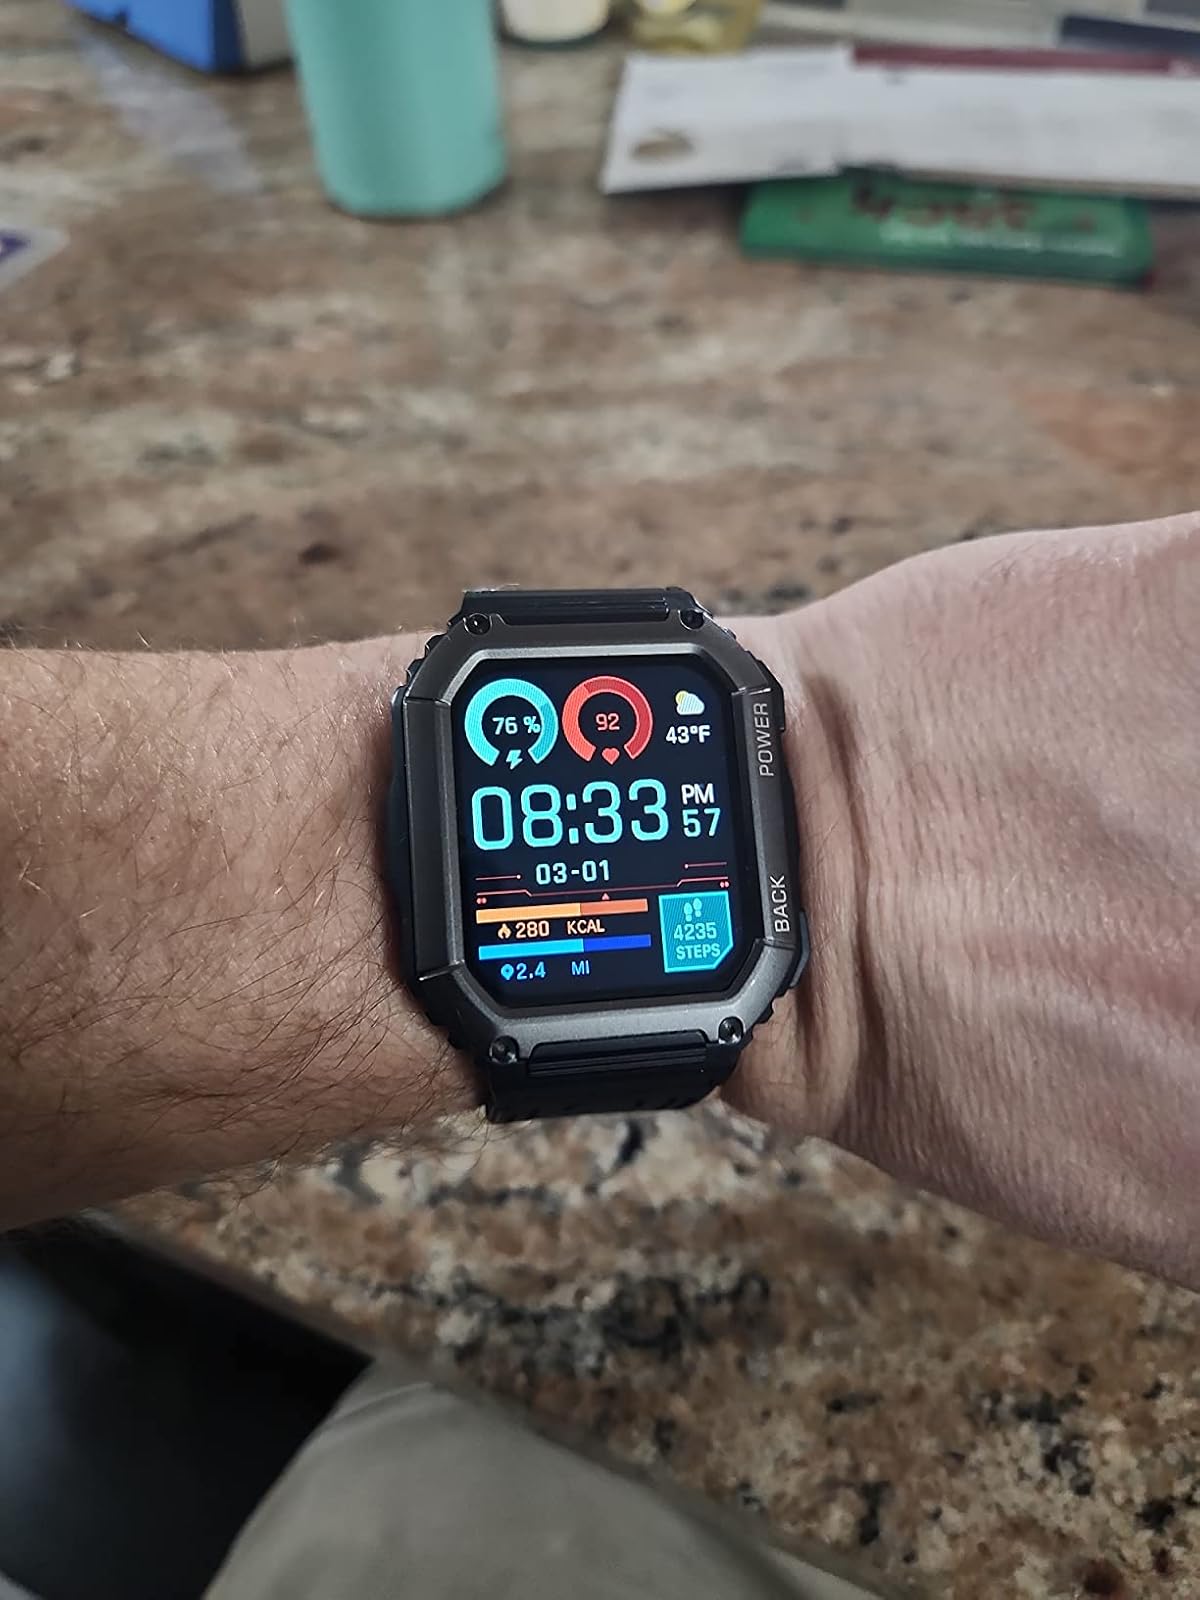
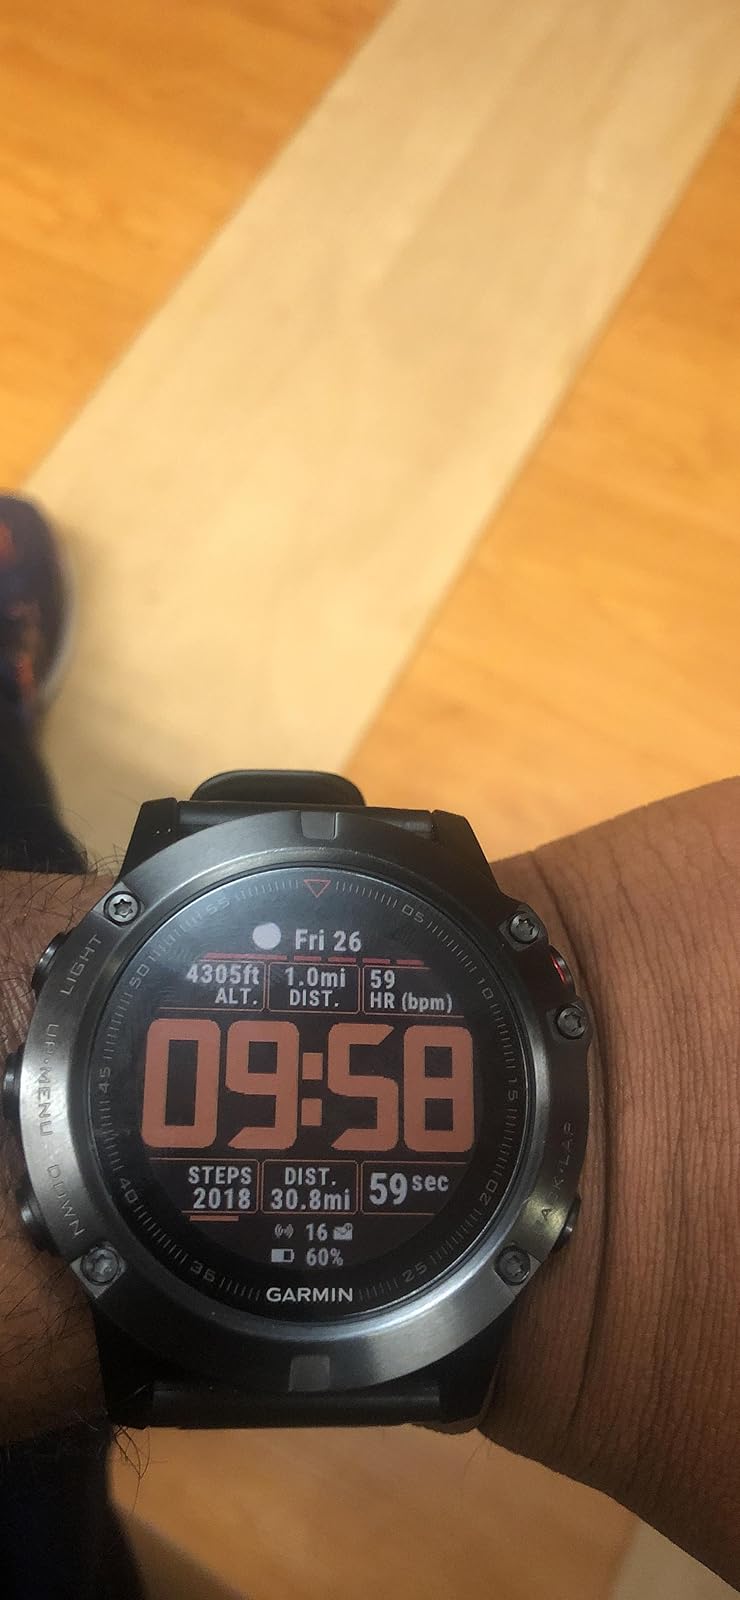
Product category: smartwatch
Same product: no